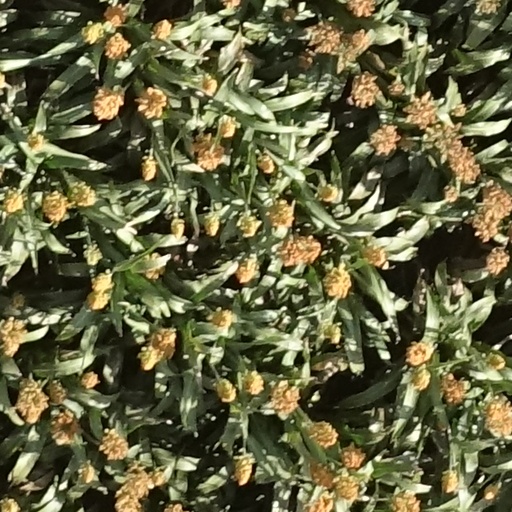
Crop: sorghum